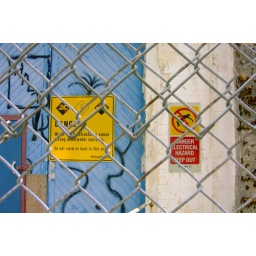
Old BC Hydro building by the North beach of Buntzen Lake.